Ukrainian refugee crisis

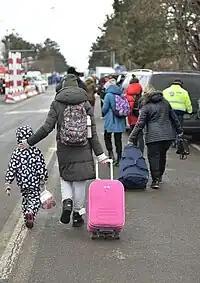
Refugees entering Romania, 5 March 2022

As of 27 May, the Romanian government had reported 989,357 Ukrainians entering Romania. Romanian Defence Minister Vasile Dîncu announced on 22 February that Romania could receive 500,000 refugees if necessary; the first refugees arrived two days later. On 15 March, Minister of Foreign Affairs Bogdan Aurescu reported that about 80,000 remained in the country.